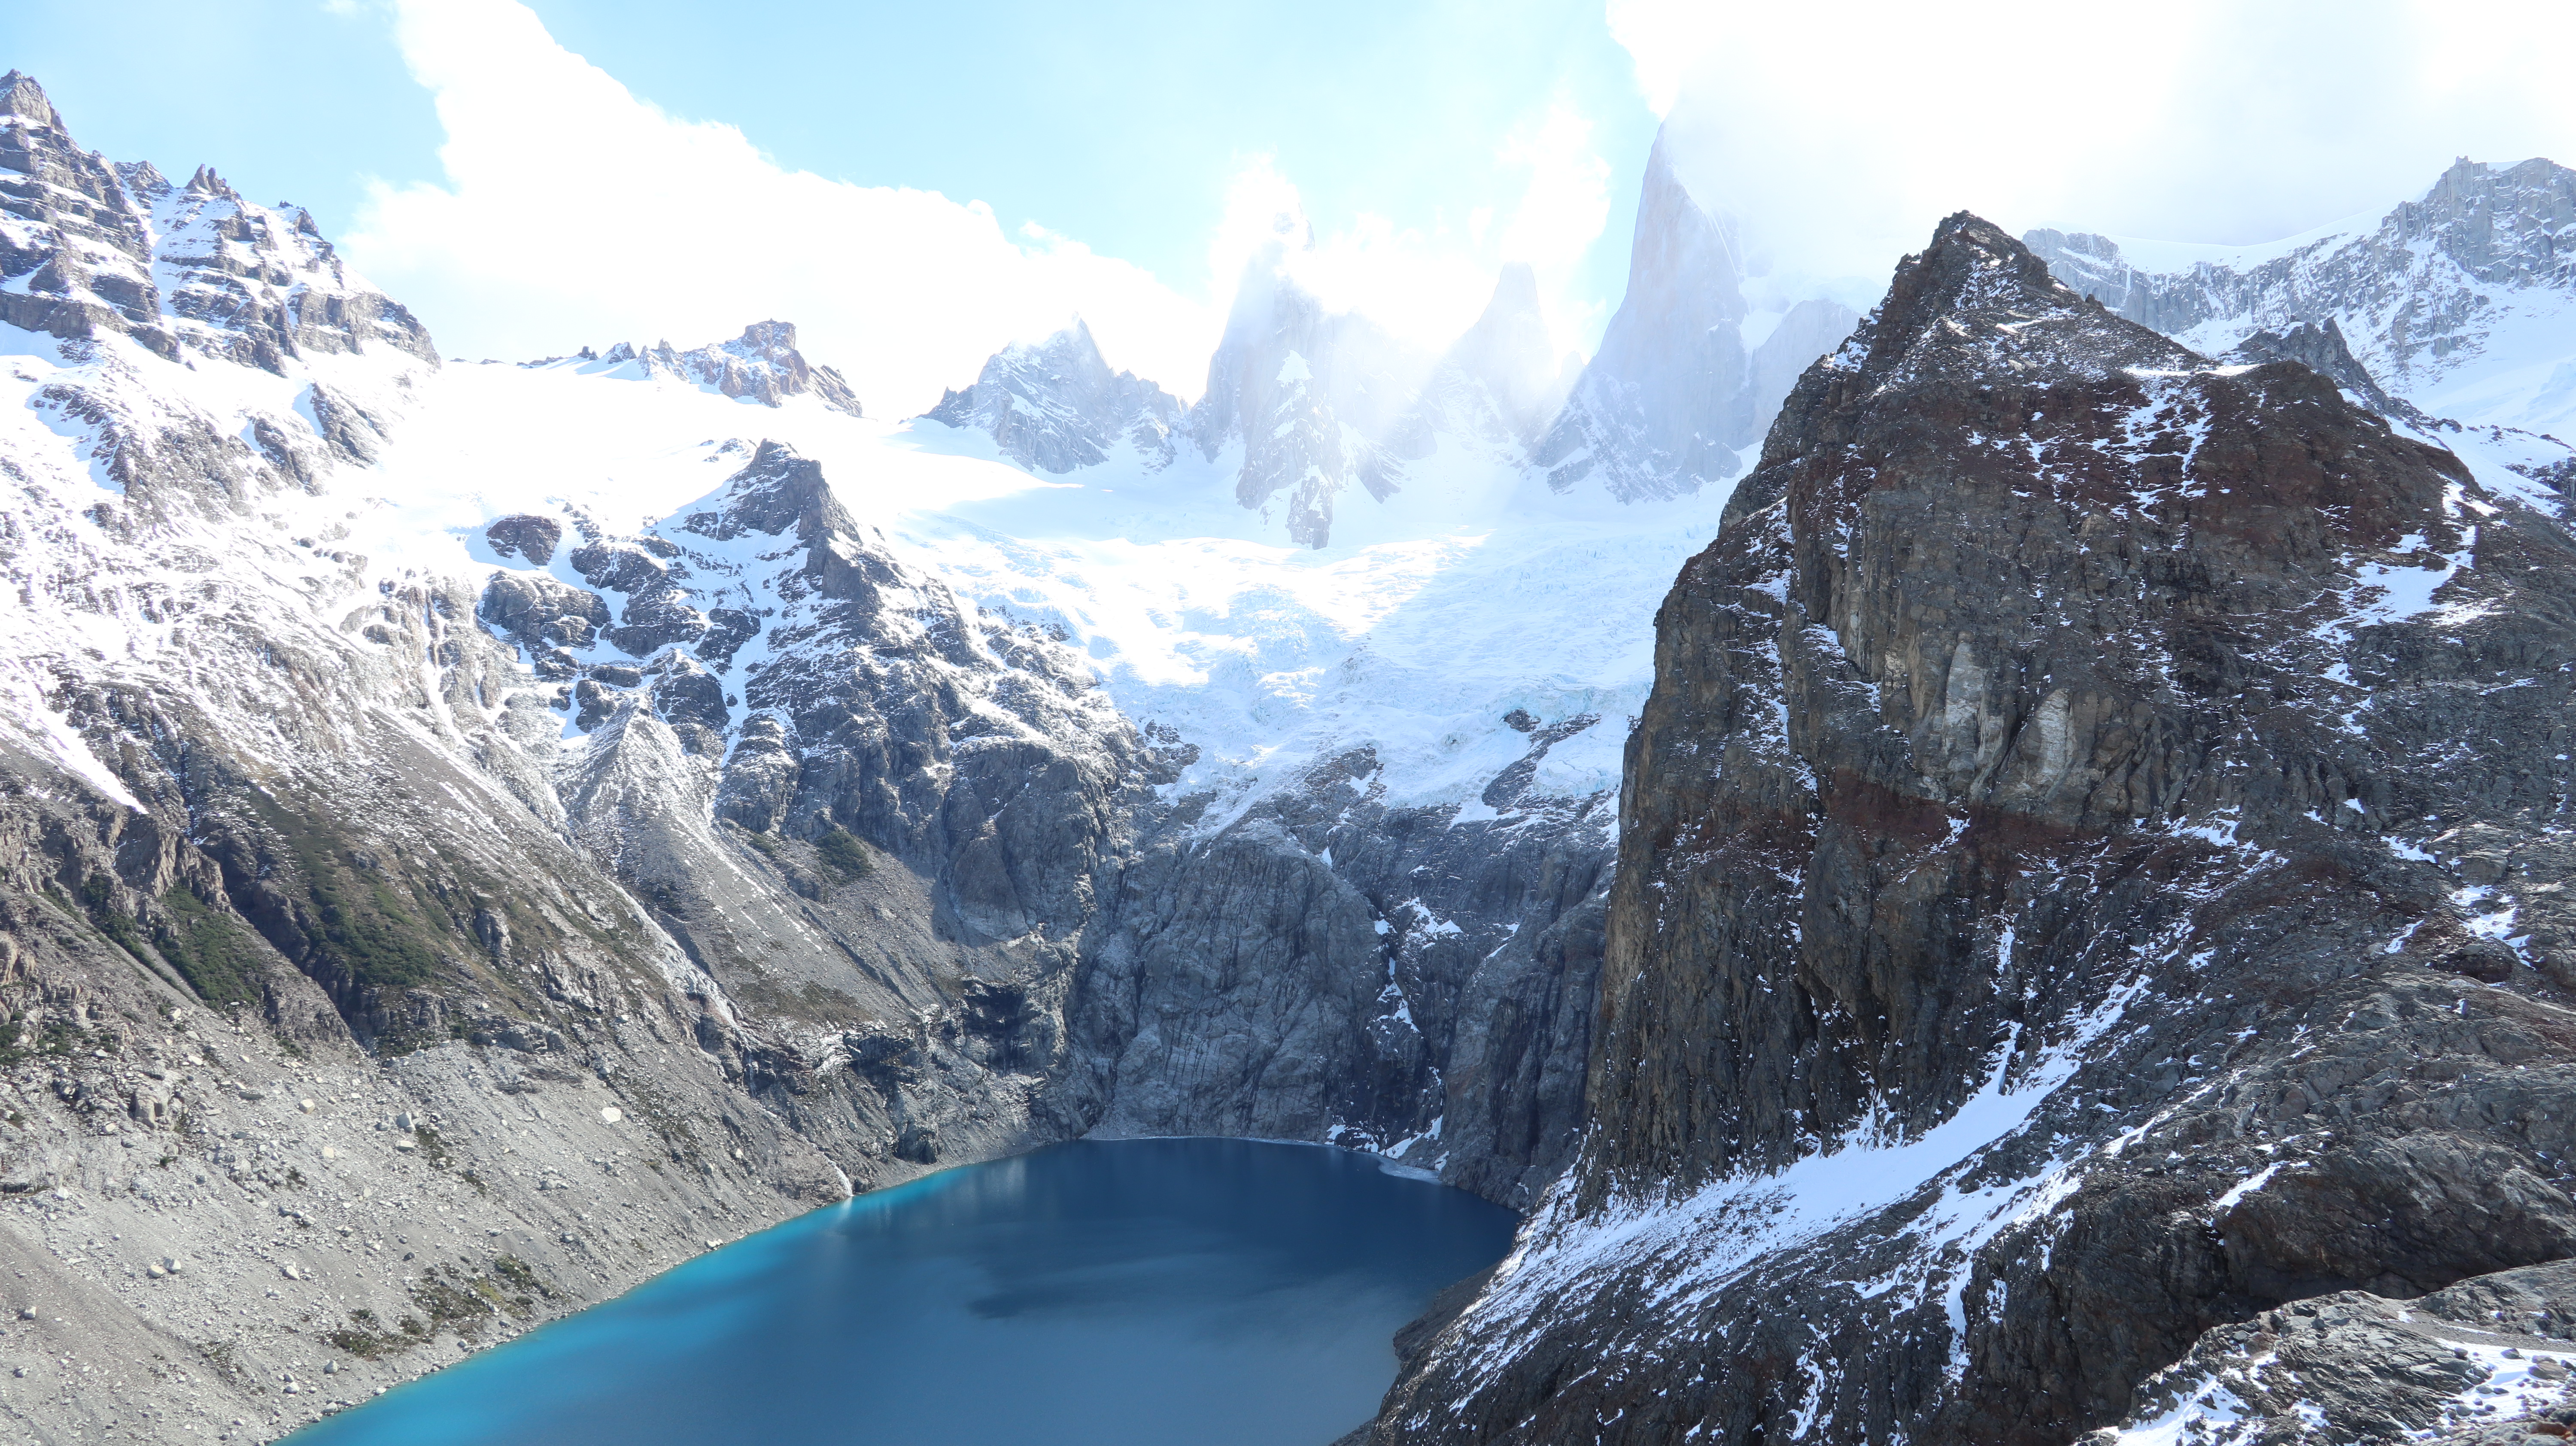
Laguna de Los Tres, Mt Fitzroy, El Chalten, patagonia, argentina, tourism, trekking, travel, vacation, nature, mountains, cloud, water, sky, mountain, snow, natural landscape, highland, watercourse, lake, ice cap, landscape, mountainous landforms, geological phenomenon, mountain range, hill, glacial landform, valley, nunatak, hill station, massif, winter, fell, ar te, wilderness, slope, tarn, freezing, glacier, ridge, reservoir, summit, sound, rock, glacial lake, polar ice cap, lake district, adventure, reflection, loch, moraine, batholith, maar, ocean, cirque, alps, inlet, arctic, caldera, iceberg